Anton Cermak House

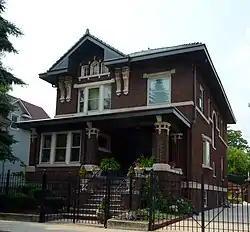

The Anton Cermak House, located at 2348 S. Millard Avenue in Chicago's South Lawndale neighborhood, was the home of former Chicago mayor Anton Cermak. Frank A. Randak designed the American Foursquare house, which was built in 1902. Cermak moved to the house in 1923 and accomplished much of his political legacy while living there. He had become president of the Cook County Board of Commissioners a year prior, and he became chairman of the Cook County Democratic Party in 1928; he used this position to establish the foundations of Chicago's Democratic political machine. A native of Bohemia, Cermak became Chicago's first foreign-born mayor in 1931. After Cermak was assassinated in 1933, his daughter Helen became the house's owner.